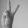
ASL letter: V